Barbara Moore (vegetarian activist)

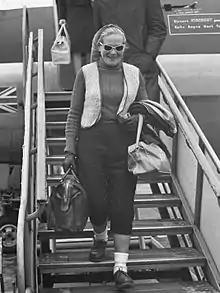
Barbara Moore (1961)

Barbara Moore, born Anna Cherkasova (22 December 1903 – 14 May 1977), was a Russian-born British engineer who attempted to gain celebrity status in the early 1960s for her long-distance walking and promotion of questionable health fads.